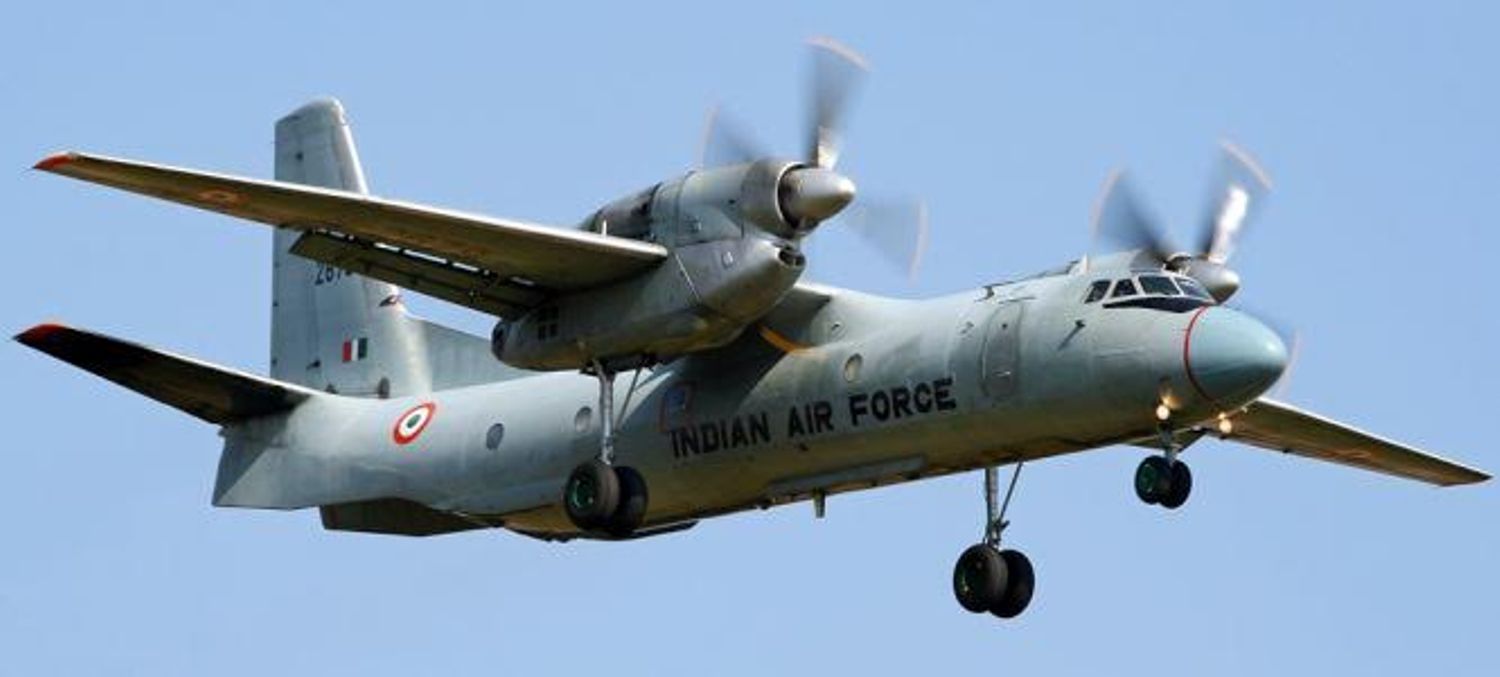
Vehicle type: Planes